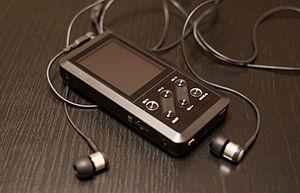
Les FiiO de la Série X sont une ligne de lecteurs de musique portables conçus et fabriqués par la société Chinoise FiiO Electronics Technology.